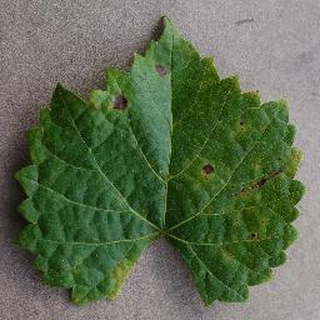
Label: grape_black_rot